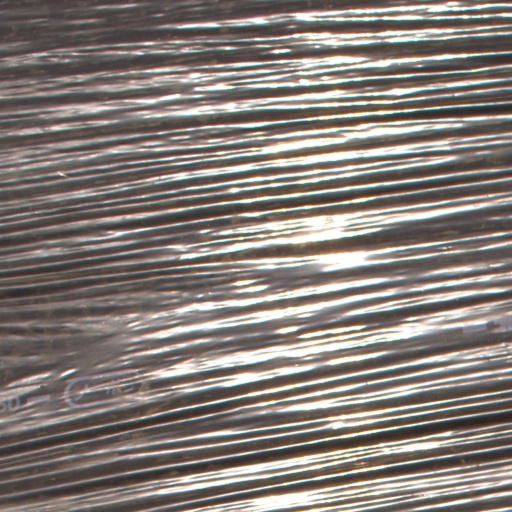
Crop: Jerusalem artichoke